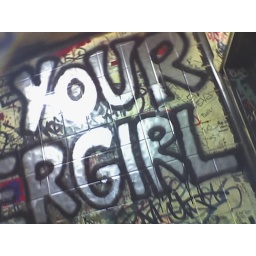
Graffiti in the men's bathroom at the Double Down Lounge, home of the infamous Bacontini.